Sarah Hosking

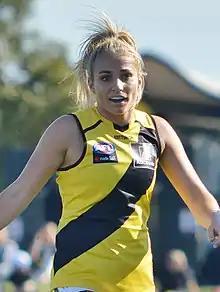
Hosking with Richmond in February 2021

Sarah Hosking (born 2 December 1995) is an Australian rules footballer with the Richmond Football Club in the AFL Women's (AFLW). She previously played for the Carlton Football Club from 2017 to 2020. Hosking represented Victoria in the inaugural AFL Women's State of Origin match in 2017, and is the identical twin sister of Richmond team-mate Jess Hosking.